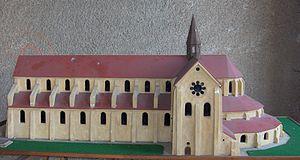
Maquette de l'église de Cherlieu de Messieurs Jacquet et Perlot, à l'échelle 1/50e, de 1998 élaborée à l'occasion du 9ème centenaire de l'abbaye
L’abbaye de Cherlieu était une abbaye cistercienne. Il n’en reste que des ruines, situées au hameau de Cherlieu, dans la commune de Montigny-lès-Cherlieu, département de Haute-Saône.